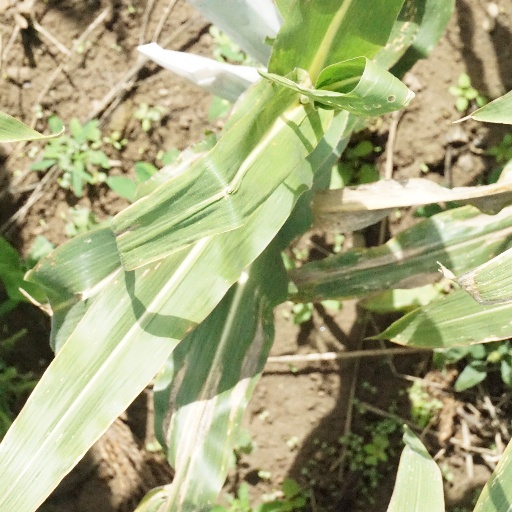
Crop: maize; corn